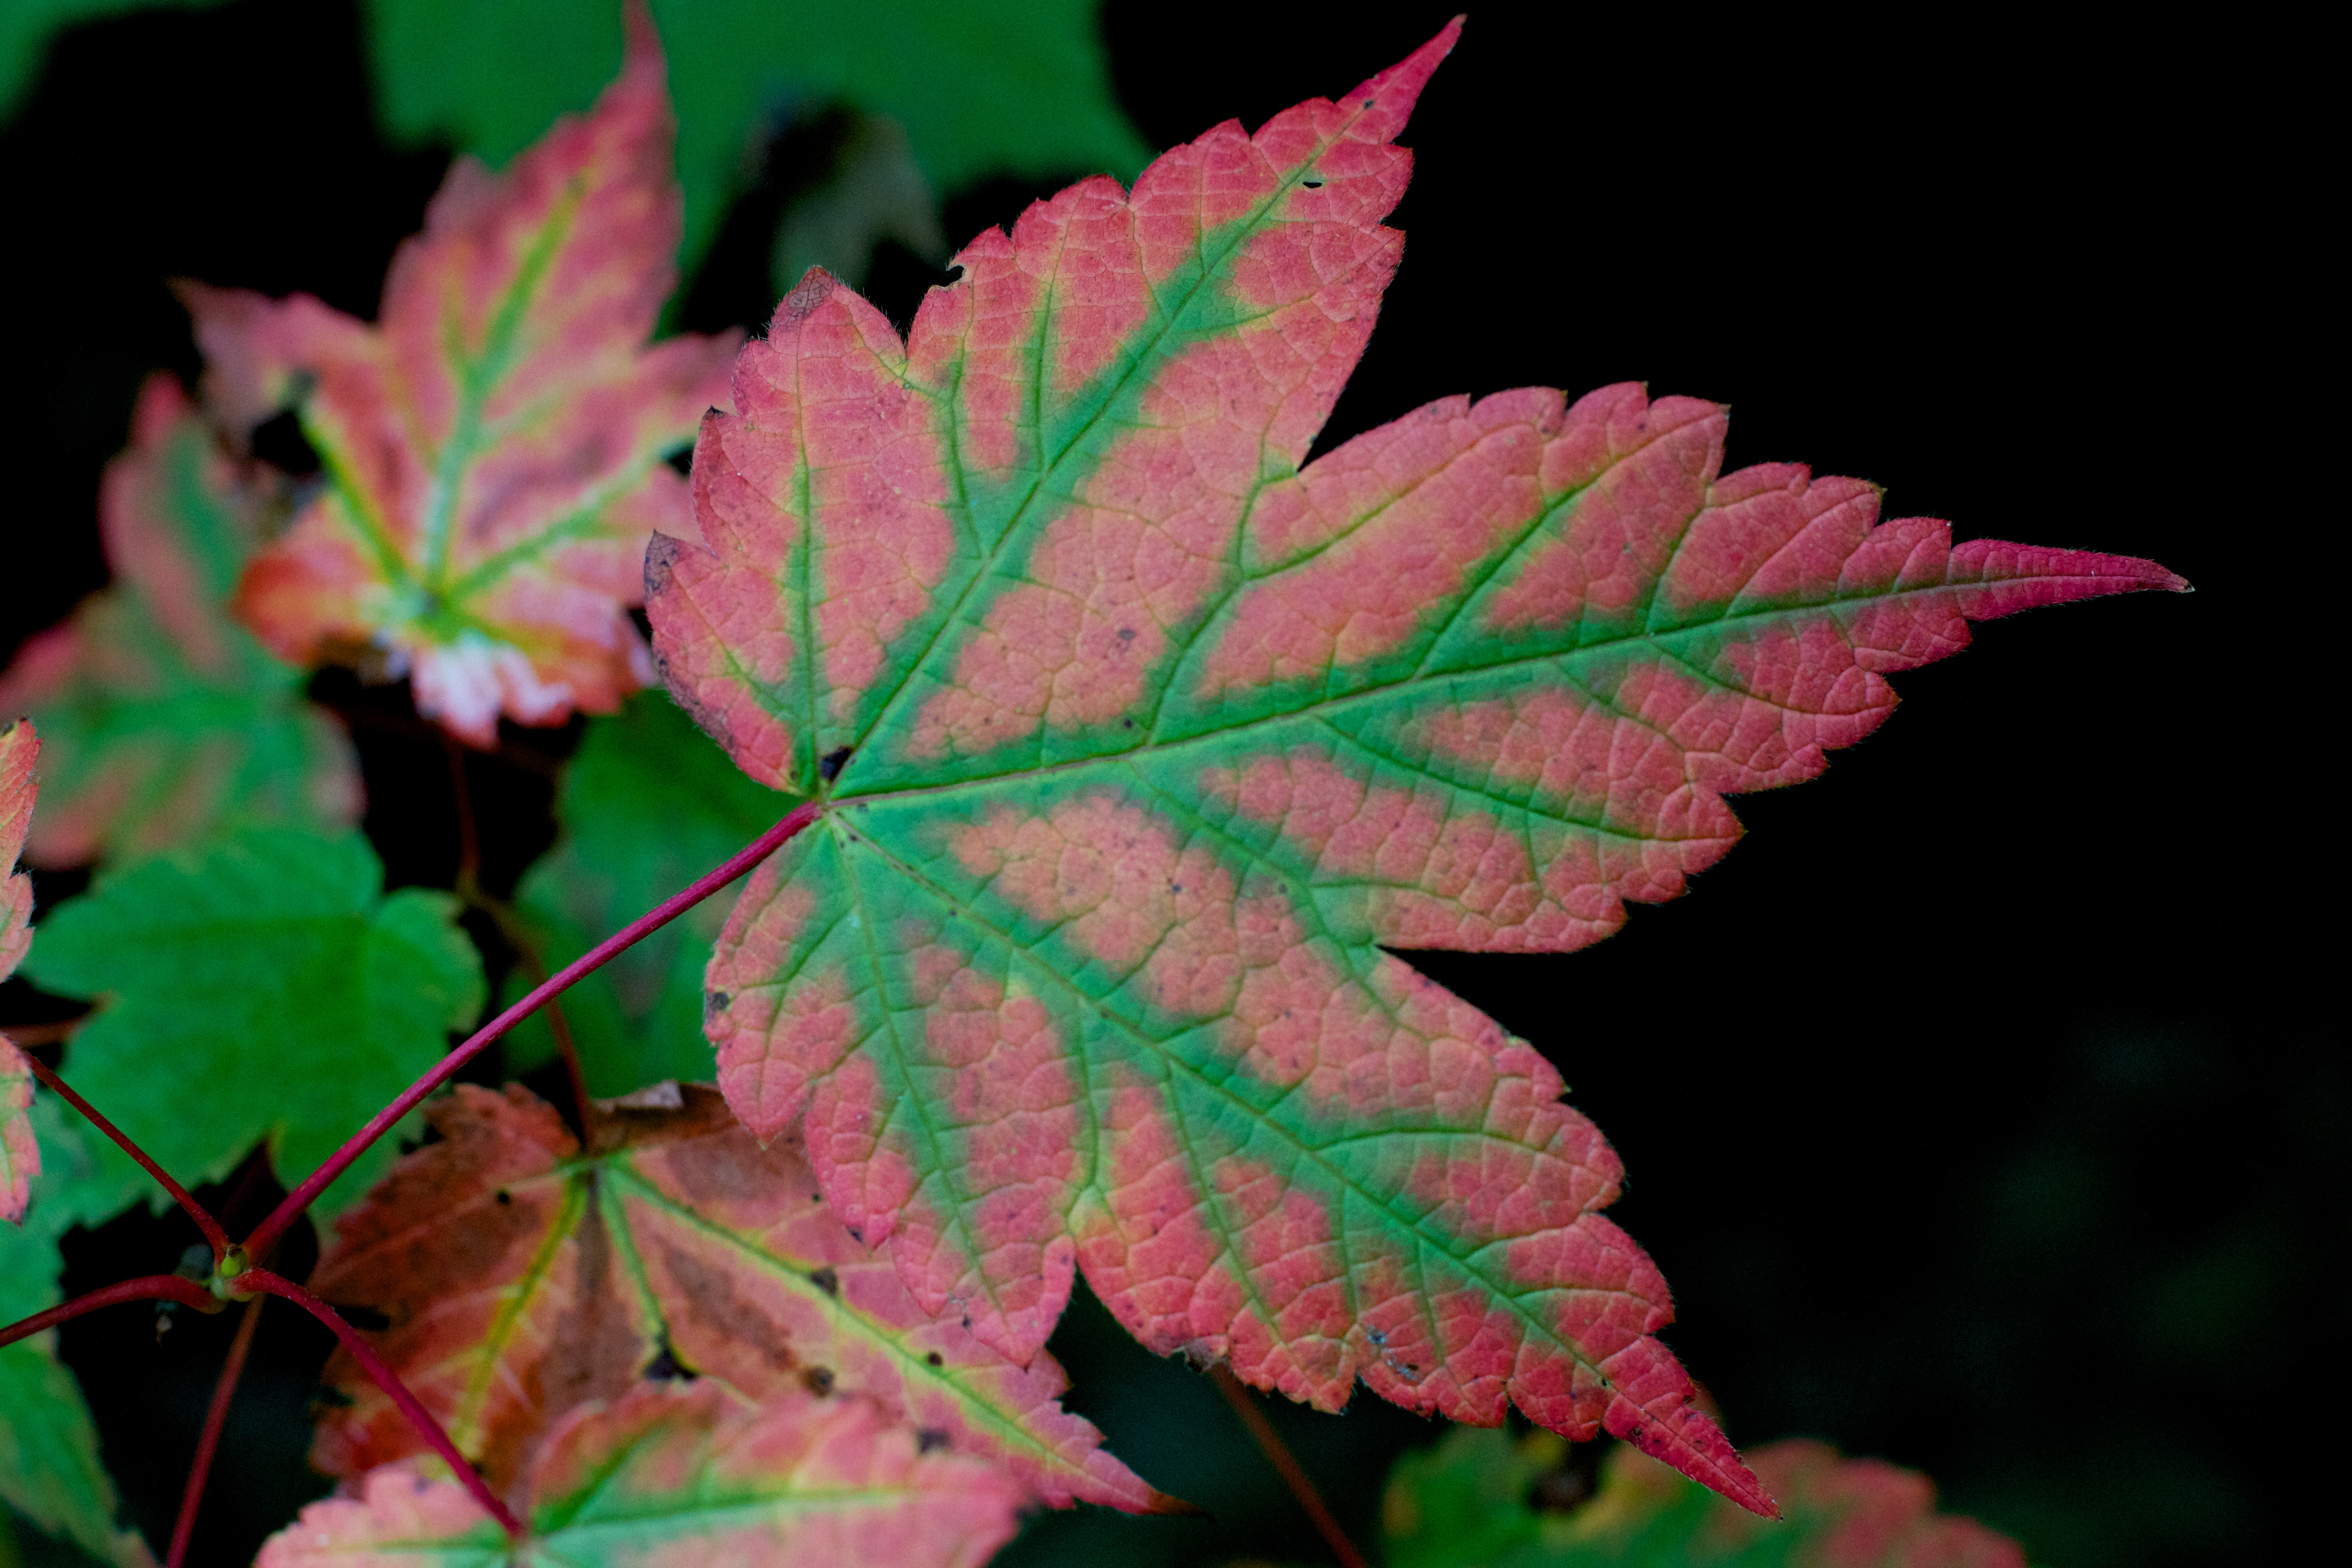
tree, branch, plant, leaf, flower, autumn, maple tree, maple leaf, shrub, unplugd12, flowering plant, annual plant, woody plant, land plant